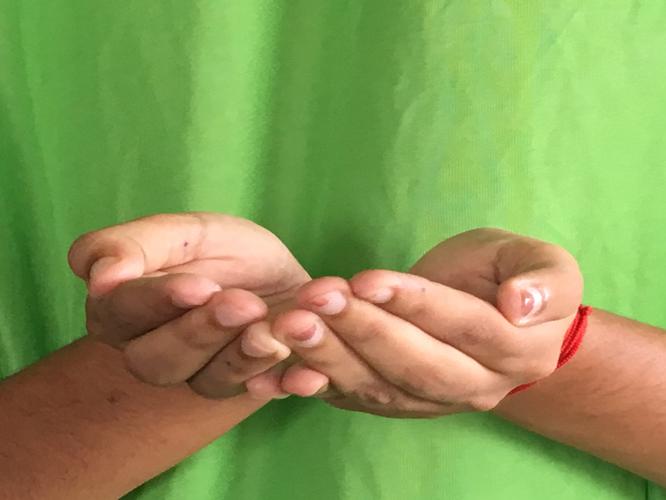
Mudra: Pushpaputa
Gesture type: double_hand